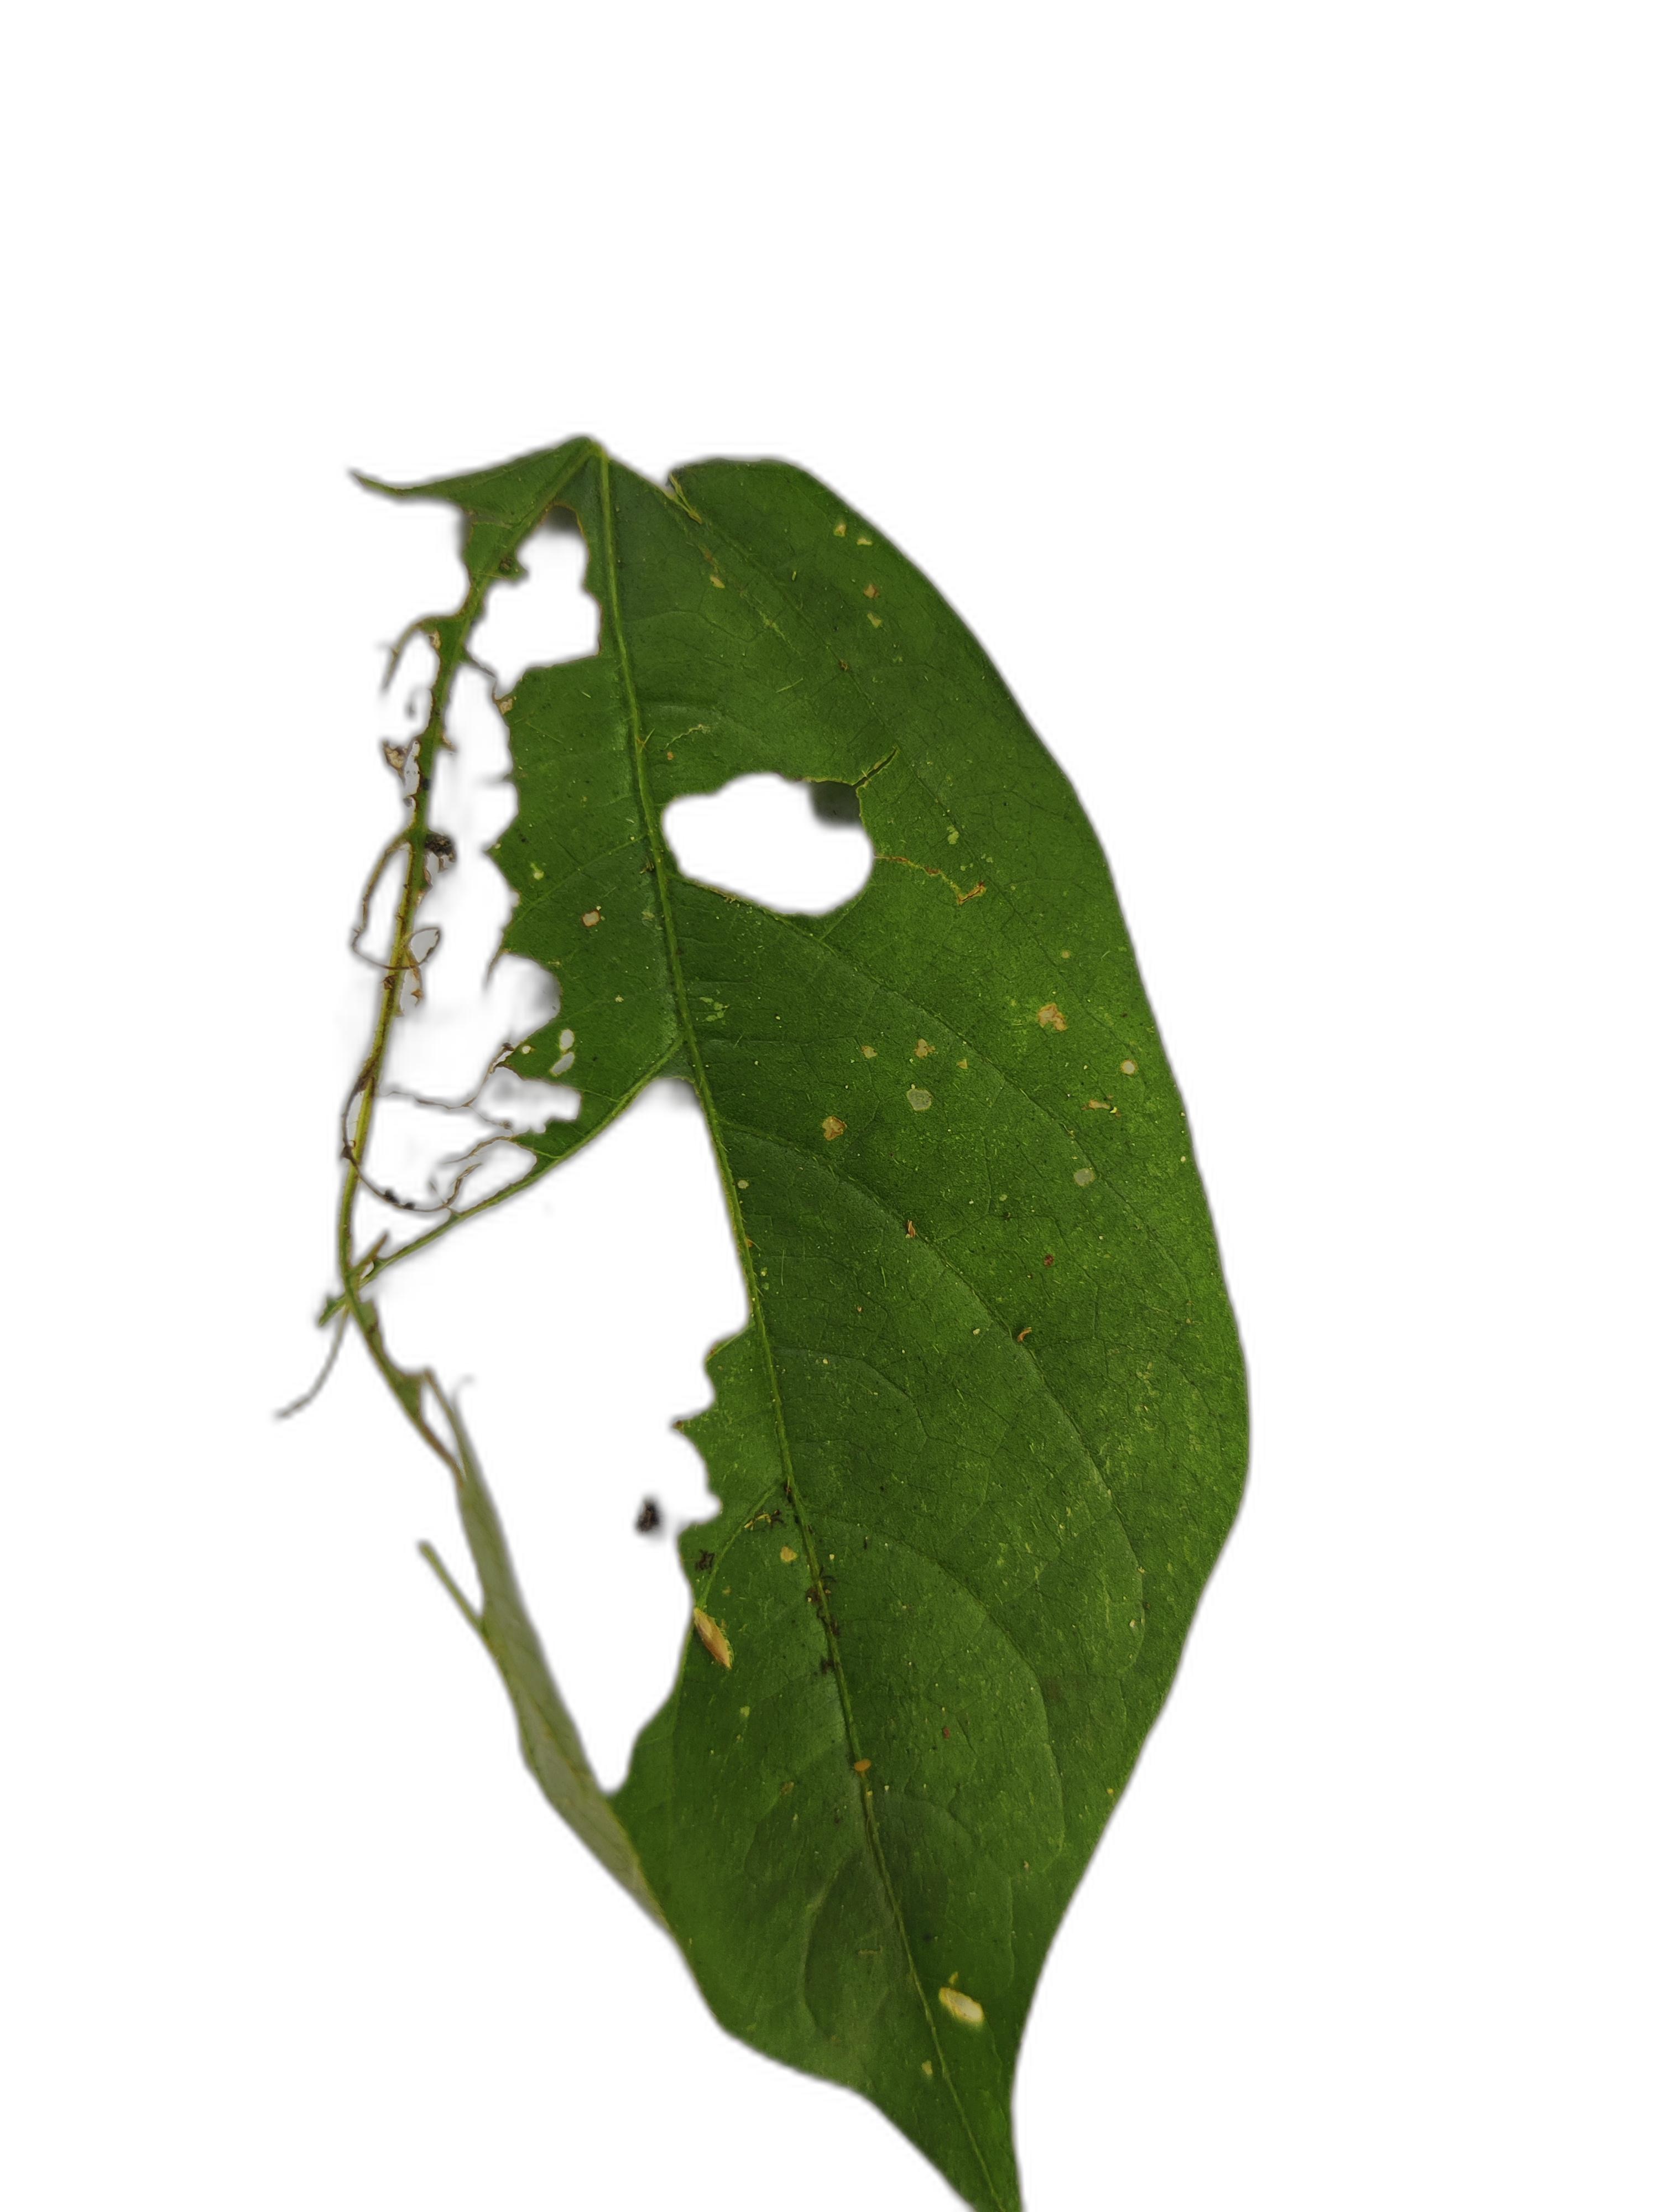
Label: Cercospora leaf spot